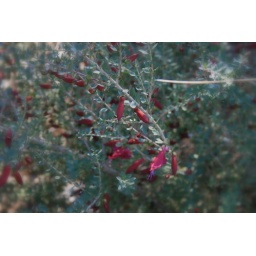
The desert has it's own beauty without the handblown glass display. The natural habitat, flowers and cacti - in Phoenix.